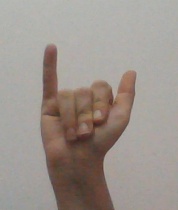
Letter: ya